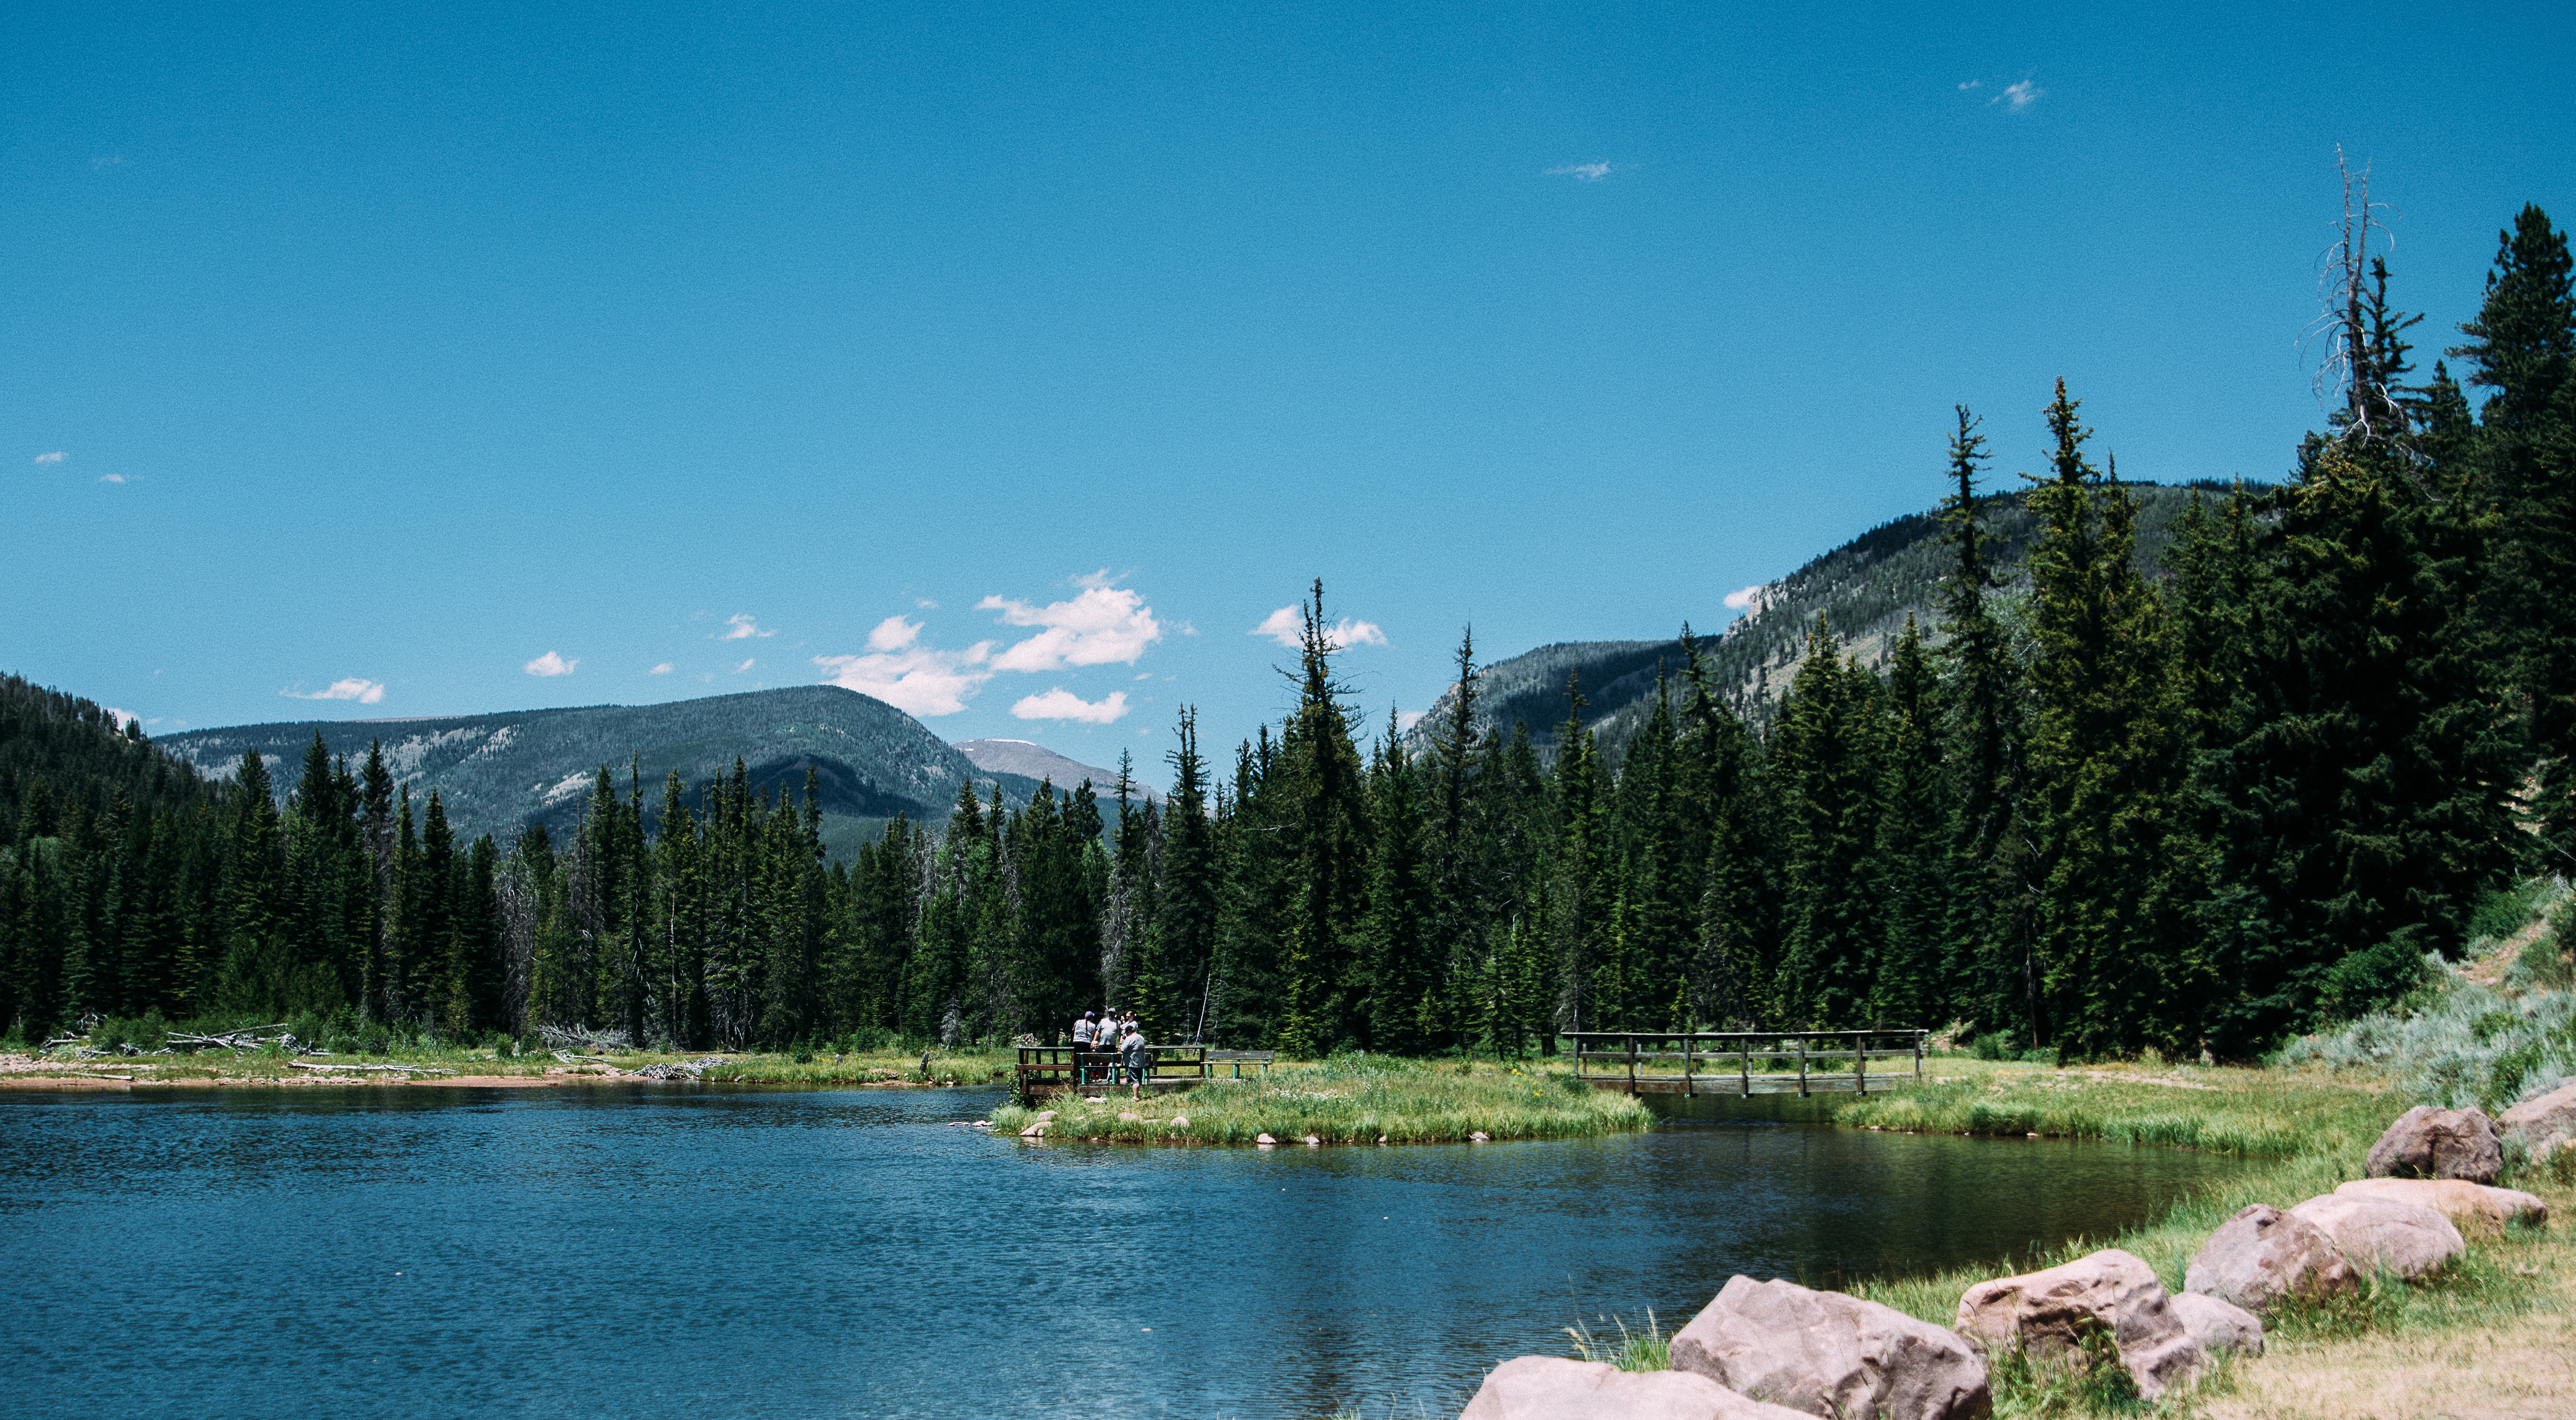
wilderness, mountain, lake, valley, mountain range, reservoir, body of water, alps, loch, mountainous landforms